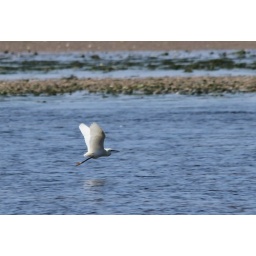
Taken on Wonwell Beach in Devon while out walking the dog